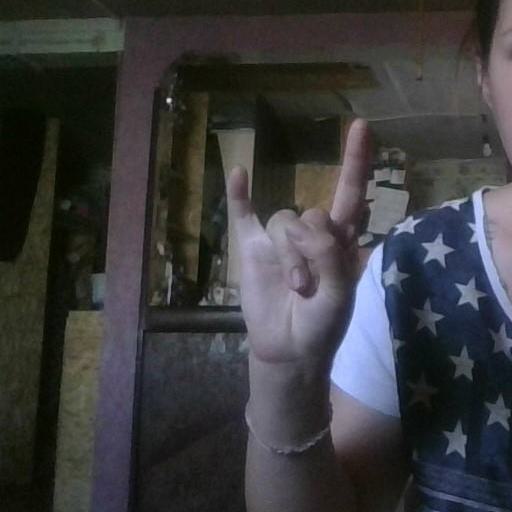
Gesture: rock